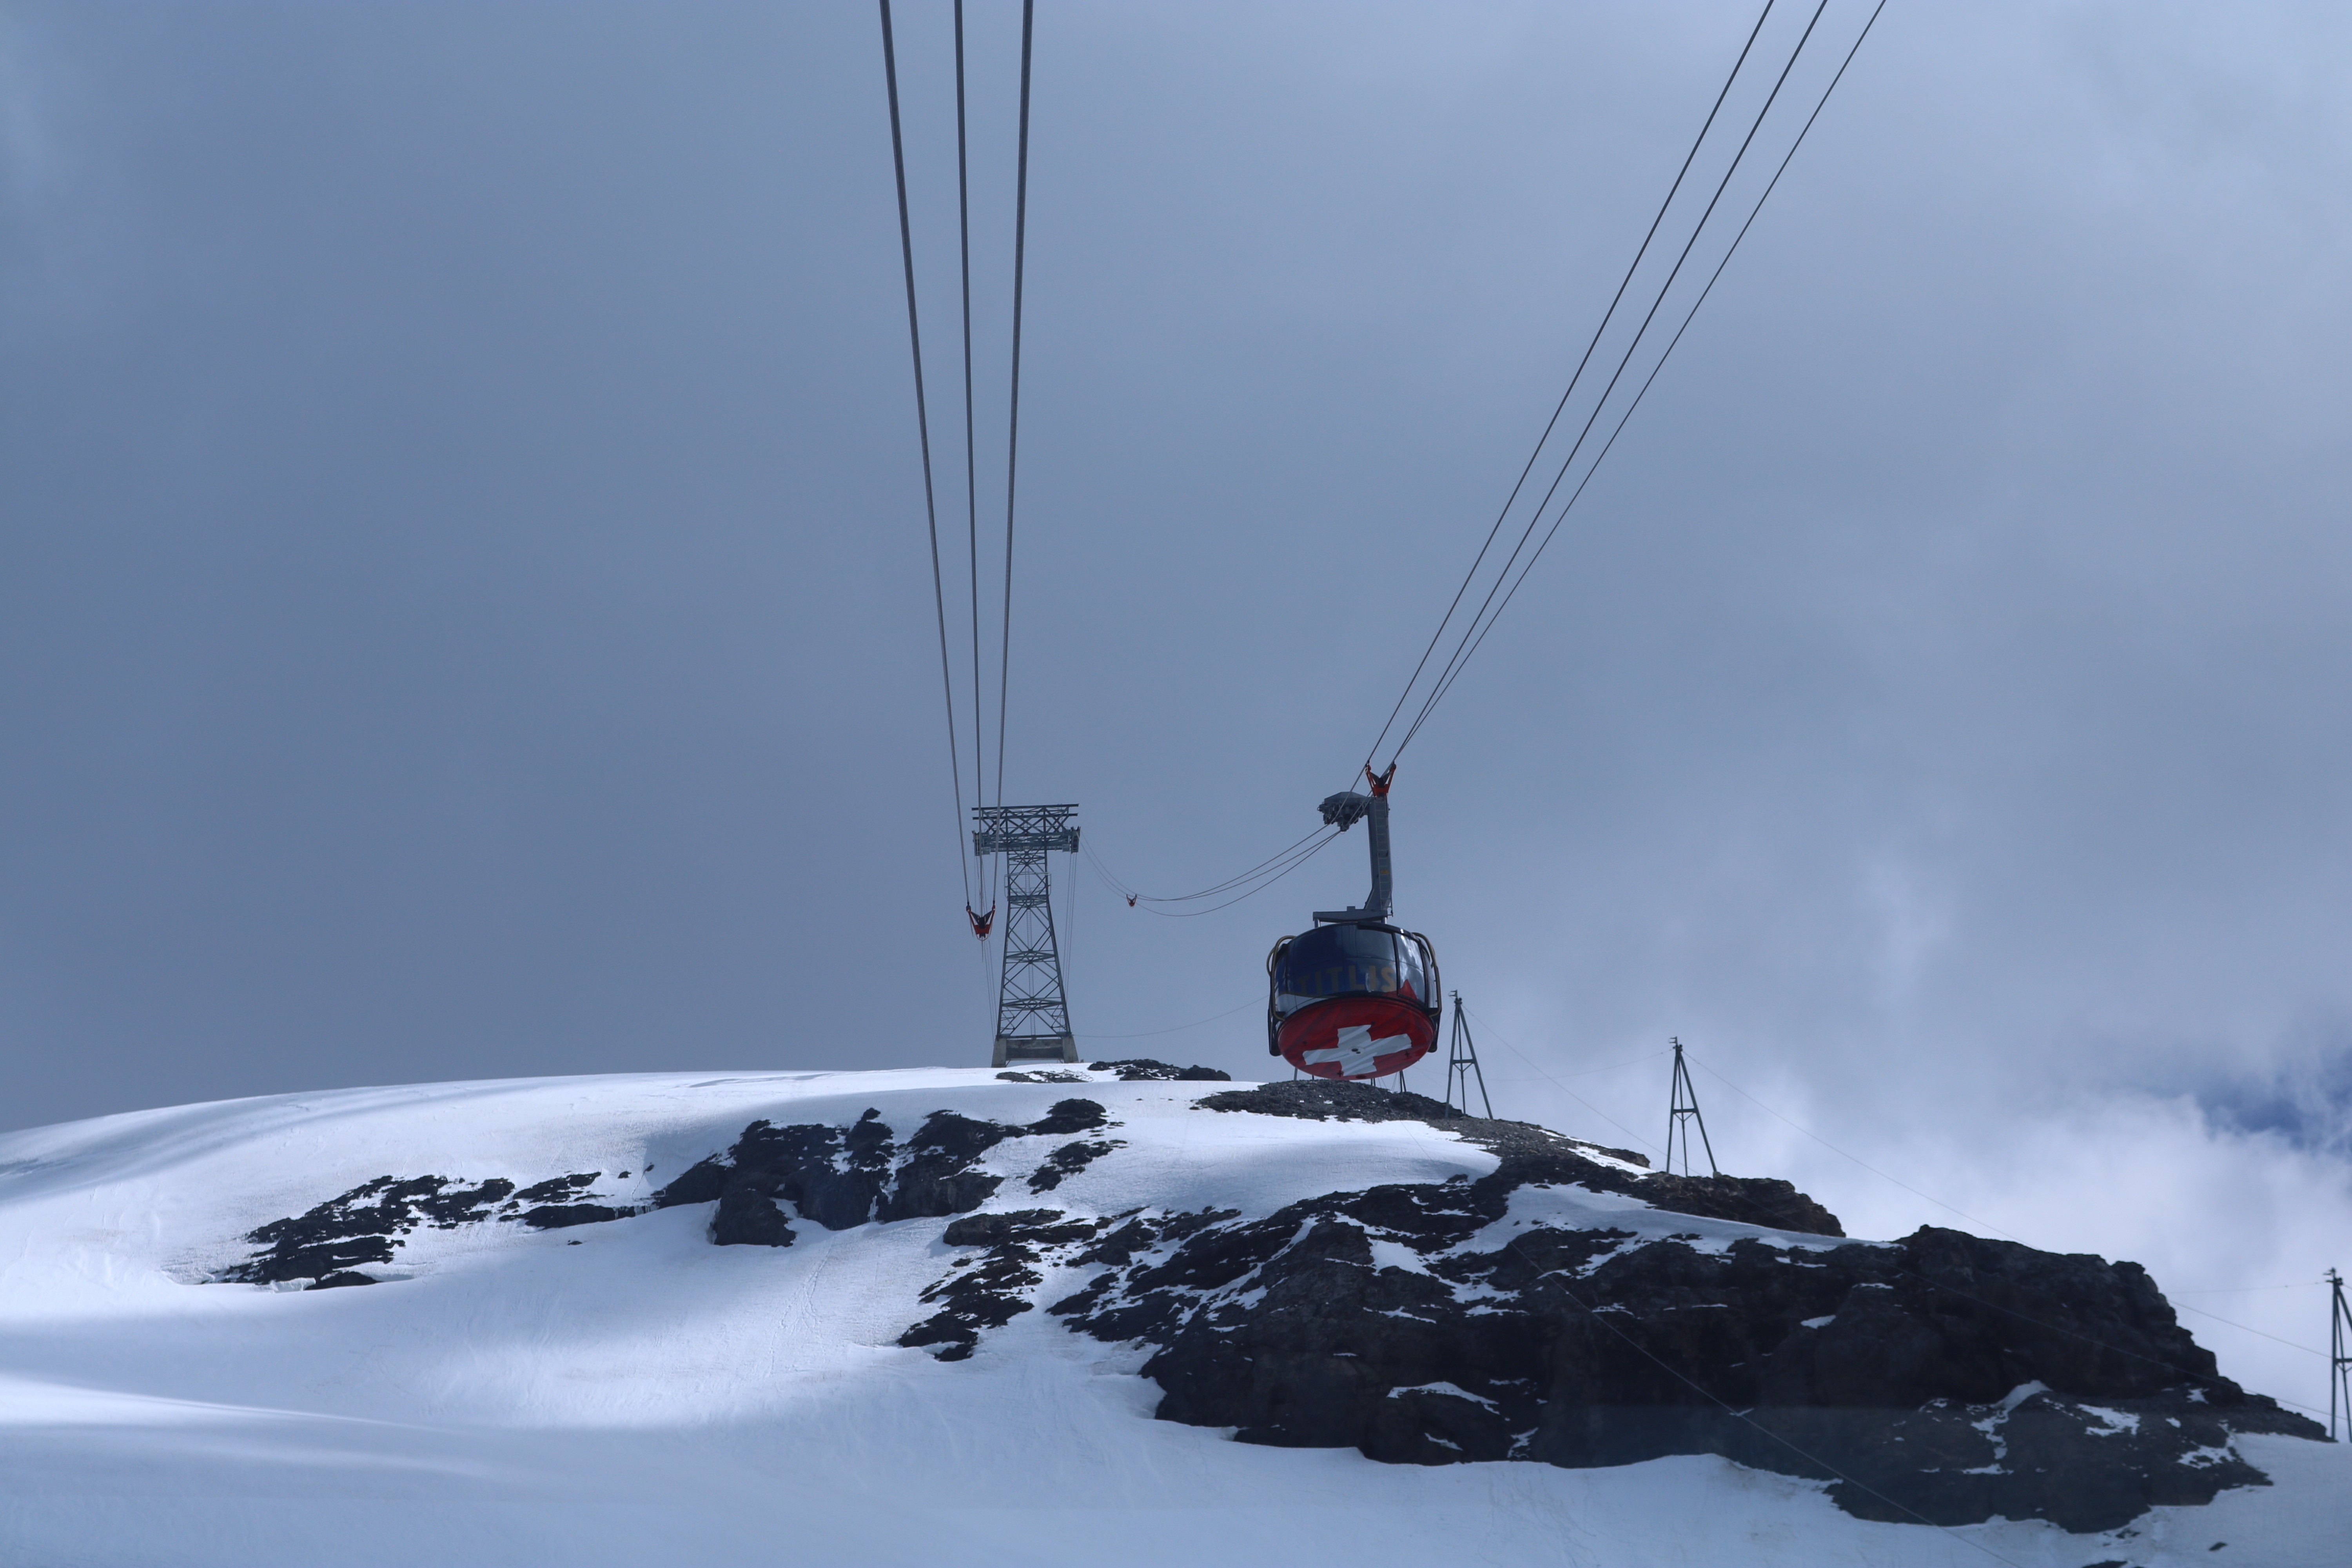
mountain, snow, winter, adventure, weather, skiing, cable car, switzerland, mont titles, geological phenomenon